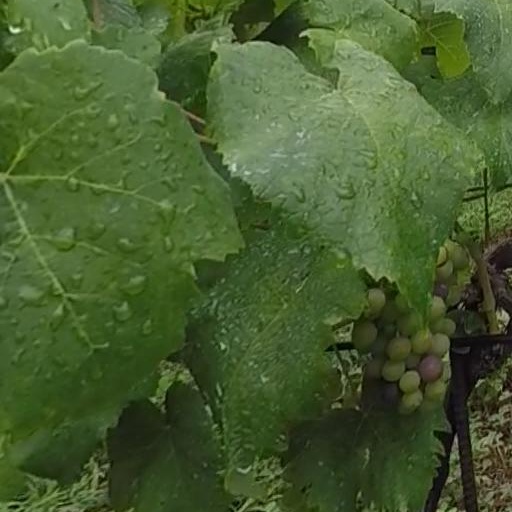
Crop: grape